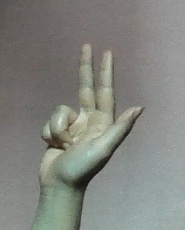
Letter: al